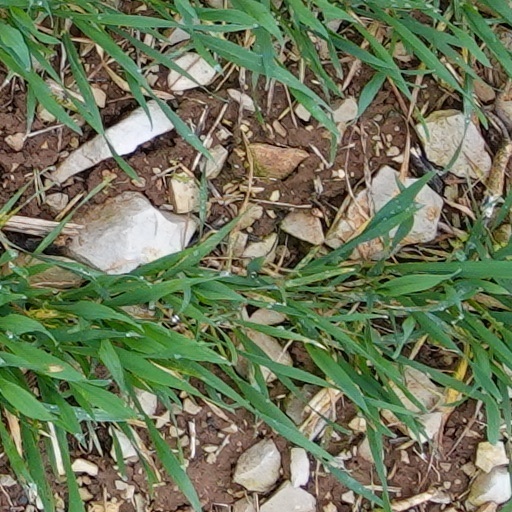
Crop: wheat